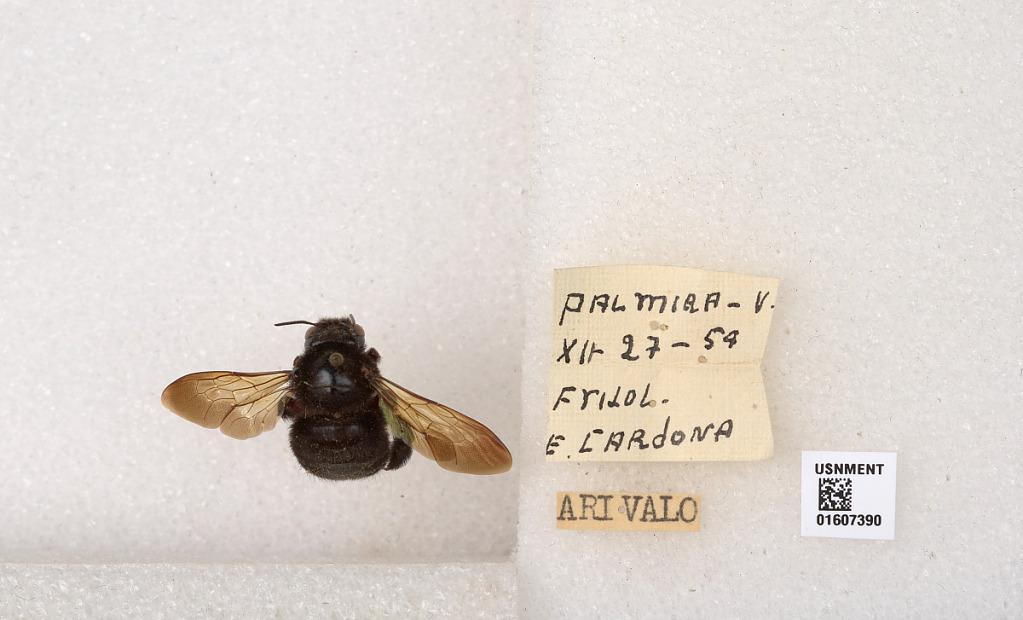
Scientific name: Xylocopa (Neoxylocopa) cubaecola Lucas
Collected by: E. Cardona
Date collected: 1954-12-27
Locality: Palmira - V.